Kim Al-chi

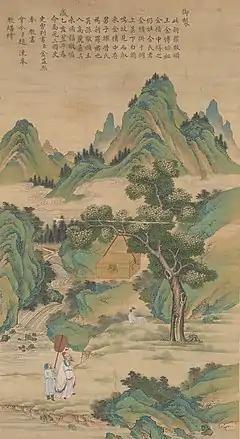
Painting depicting the discovery of Kim Al-chi

The Samguk Yusa and Samguk Sagi both contain nearly the same story about Kim Al-chi's birth.